M. P. Moller

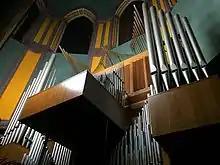
Opus 9987 (1965): Church of St. Paul the Apostle (New York City)

Prior to World War II, Möller had been a low-cost supplier. With the end of the war, Möller began to compete somewhat with Aeolian-Skinner for higher-end pipe organs, including the revision of the Skinner organ at Saint Thomas Church (Manhattan) in 1948, although some of Möller's success in this area was due to quicker delivery rather than tonal superiority. One example of Möller's product is the pair of instruments dedicated in 1965 at the Basilica of the National Shrine of the Immaculate Conception in Washington, D.C. A three-manual organ was installed in the transept and a four-manual in the rear gallery. In the same year, Möller installed the large four-manual organ at St. Paul the Apostle Church in New York City. This instrument, in the church's famously reverberant acoustic, has been celebrated by generations of organists. Virgil Fox recorded "The Christmas Album" on the Möller at St. Paul the Apostle in 1965. 1966 saw the completion of another large organ in Buffalo, New York's Central Presbyterian Church.